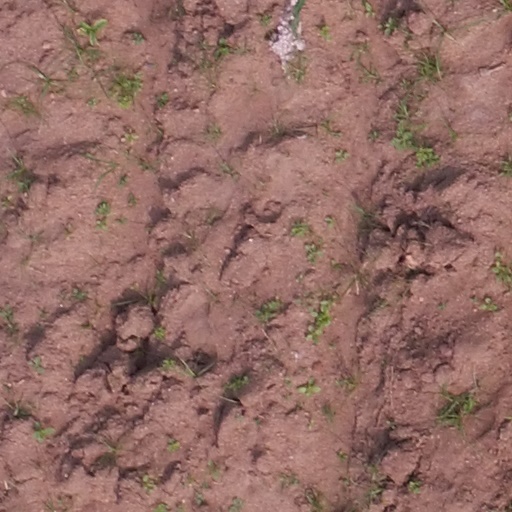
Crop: maize; corn